Caerleon

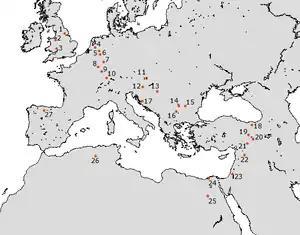

Caerleon is the location of a Roman legionary fortress or "castra". It was the headquarters for Legio II Augusta from about 75 to 300 AD, and on the hill above was the site of an Iron Age hillfort. The Romans called the site "Isca" after the River Usk (Welsh "Wysg"). The name "Caerleon" may derive from the Welsh for "fortress of the legion"; around 800 AD it was referred to as "Cair Legeion guar Uisc".